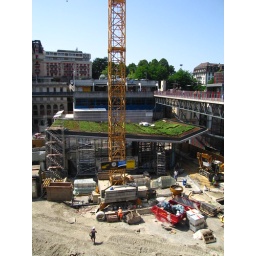
green roof under construction in central Lausanne, Swtizerland